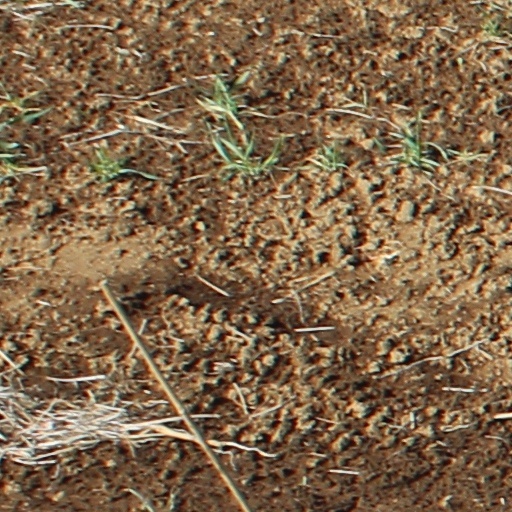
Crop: wheat